Jingū Seamount

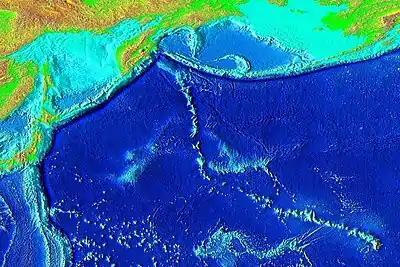
The Hawaiian-Emperor seamount chain on an Elevation World Map.

Jingū Seamount, also called Jingū Guyot, is a guyot of the Hawaiian-Emperor seamount chain in the Pacific Ocean. It erupted 55 million years ago. The seamount is elongated in structure, running north–south, and has an oval shaped crater in the center, which is evidence of collapse when above sea level.